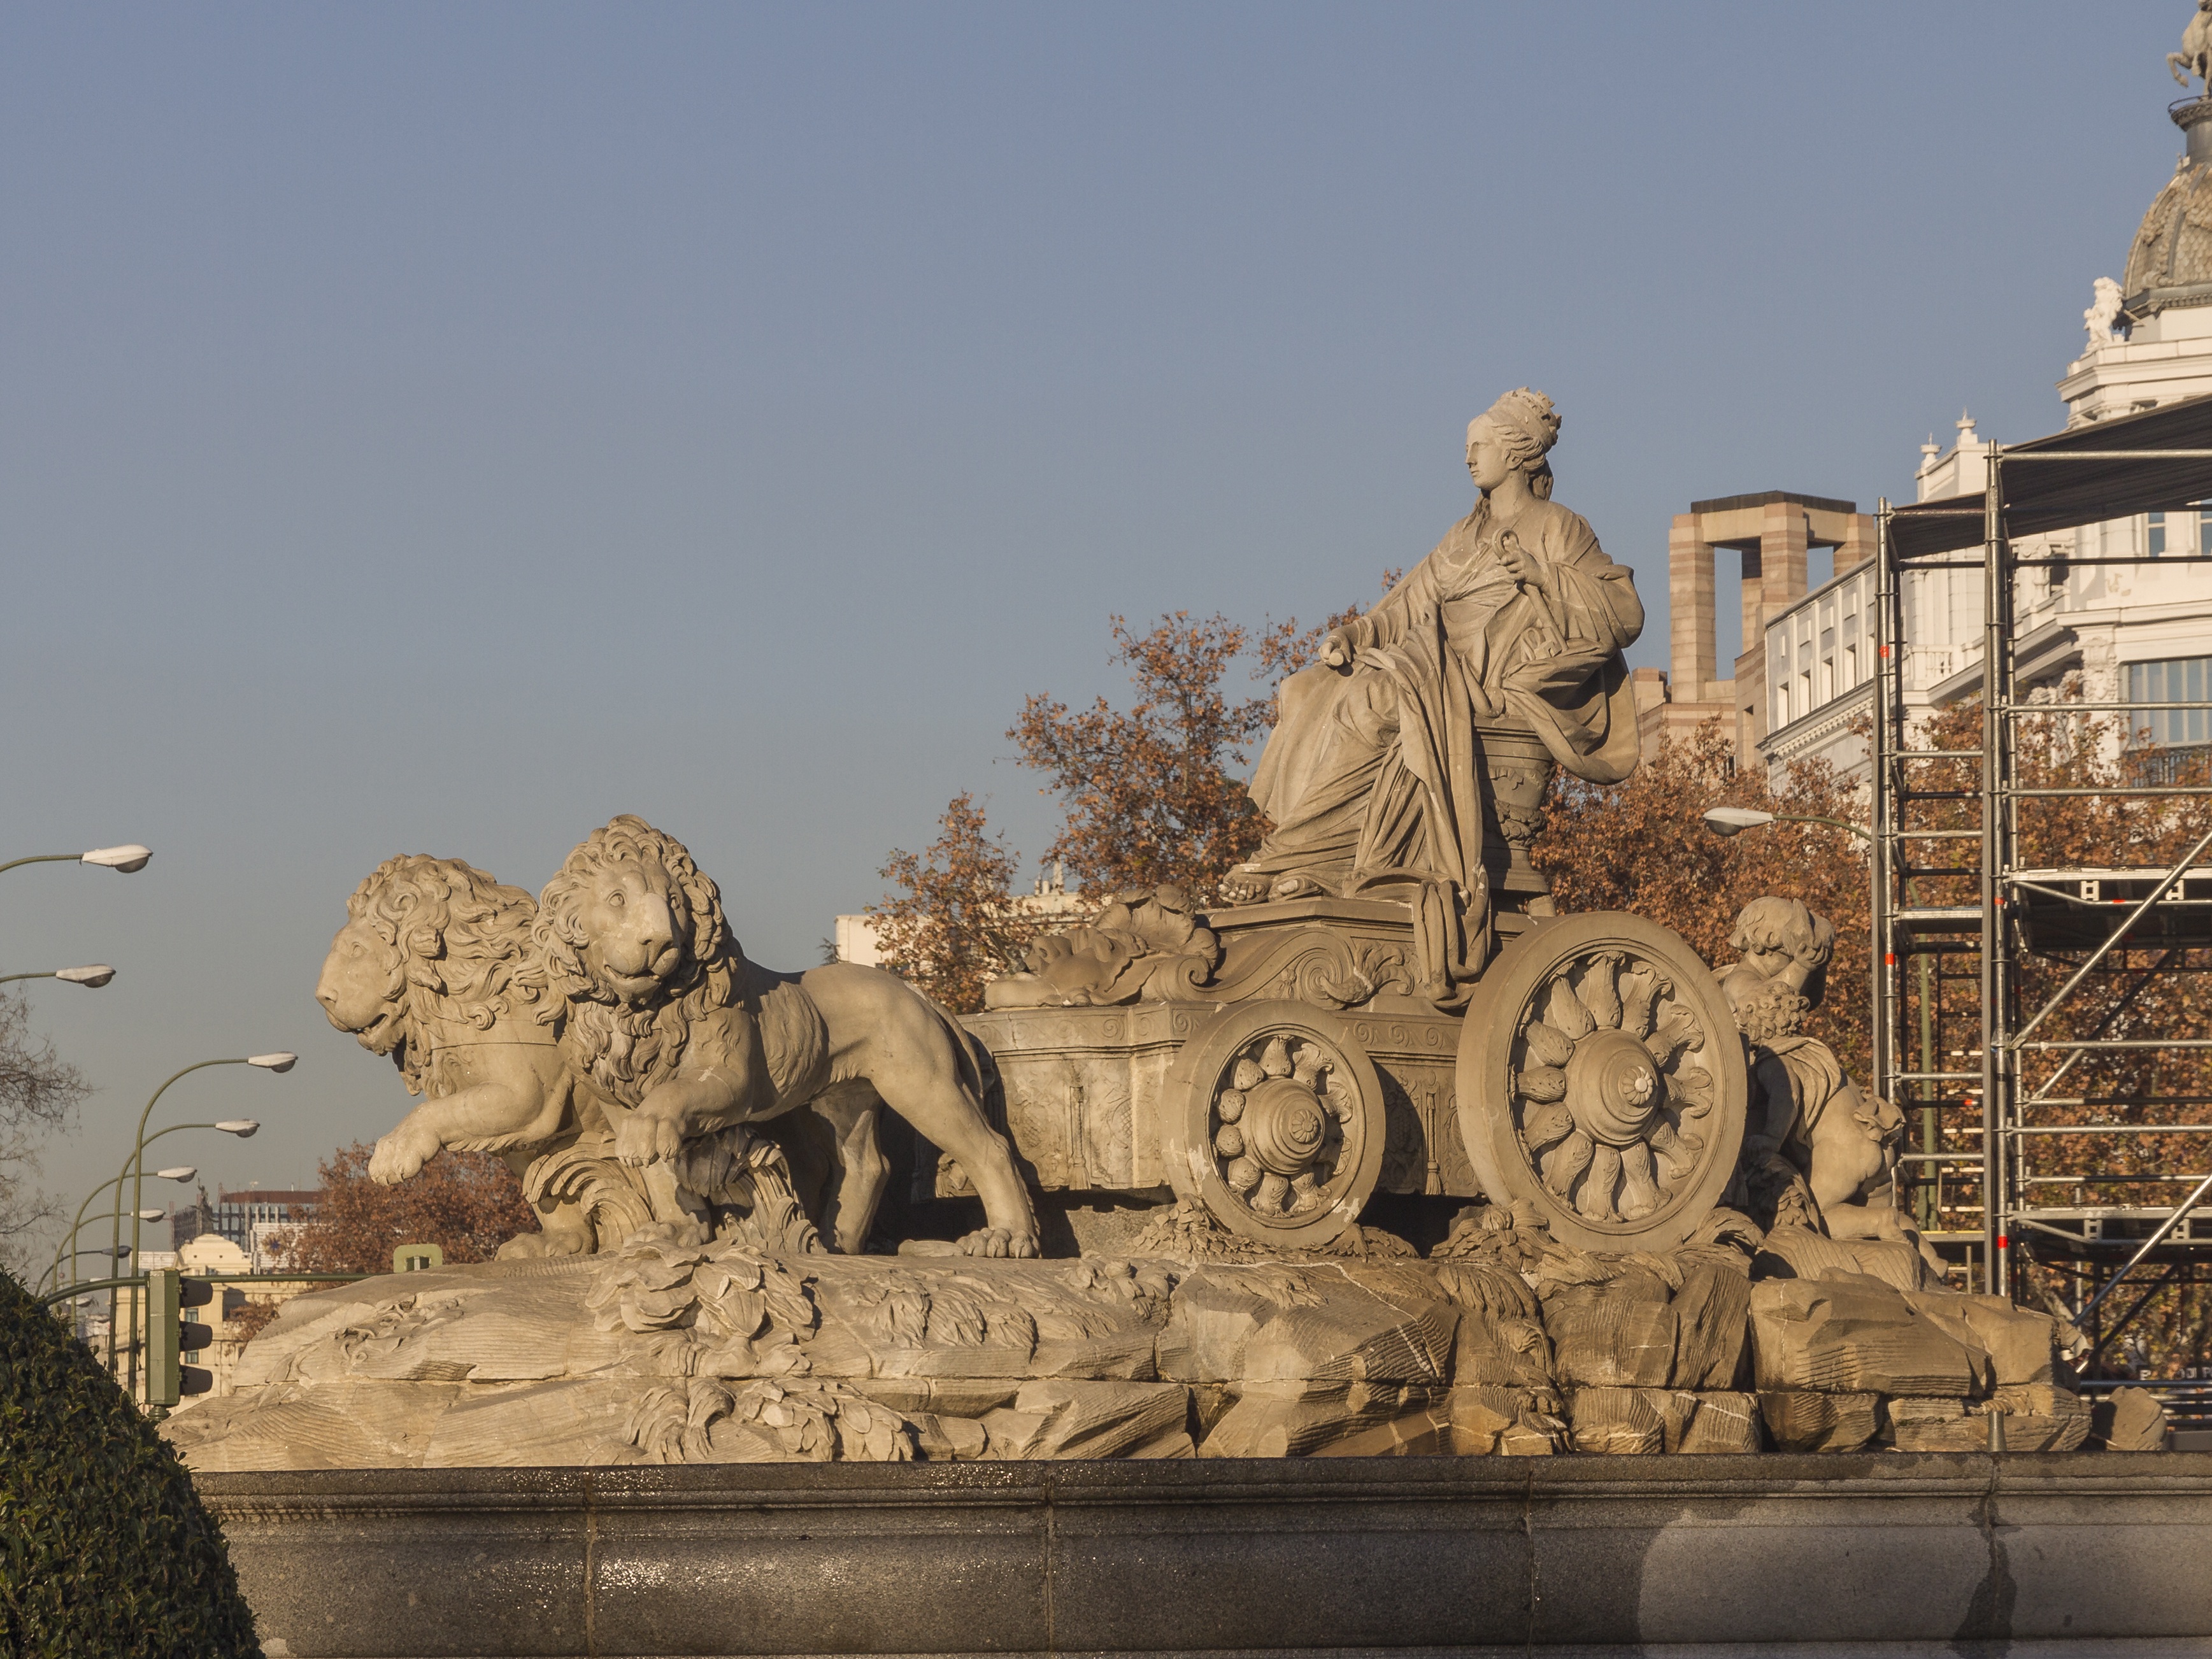
sand, monument, statue, landmark, sculpture, art, temple, madrid, carving, cibeles, hindu temple, sources, ancient history